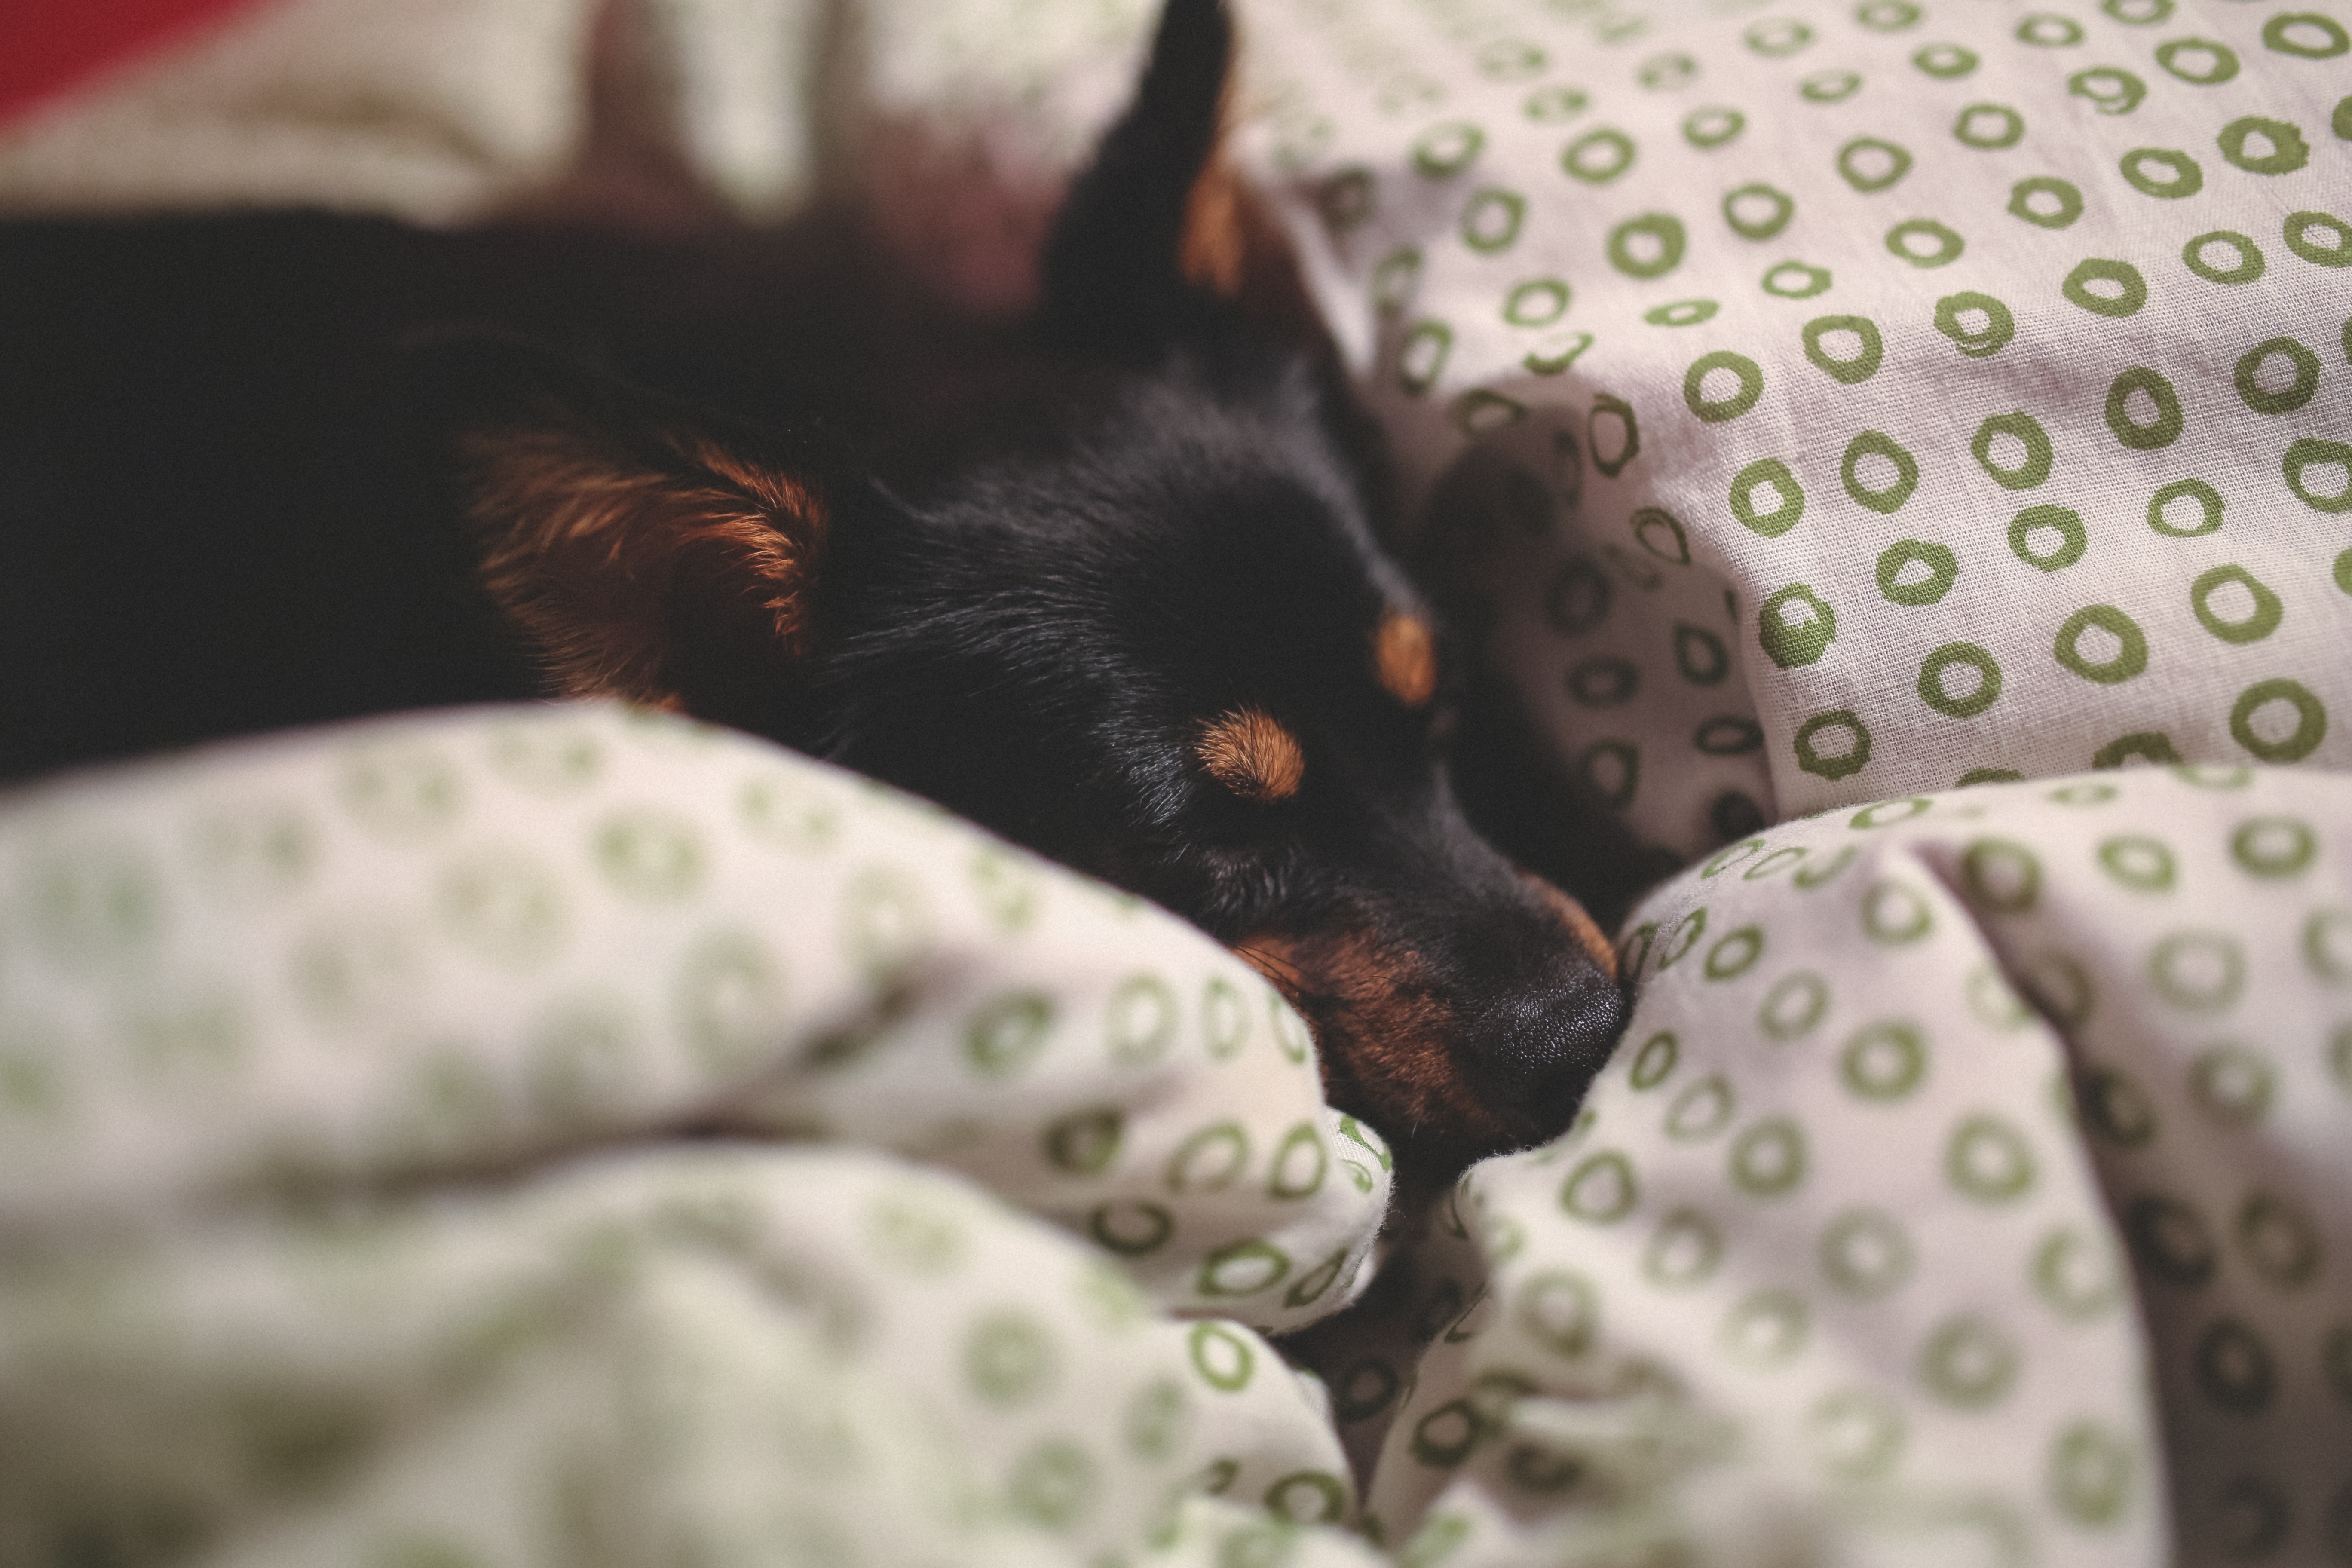
sweet, puppy, dog, animal, cute, pet, sleeping, small, mammal, black, close up, little, vertebrate, dog like mammal